History of opera

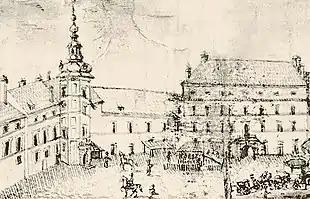
Building of the opera house of Ladislaus IV (right) in the Royal Castle, Warsaw

Throughout the seventeenth century opera spread throughout Europe, generally under Italian influence. In Germany -then divided into numerous states of varying political configuration-, the pioneer was Heinrich Schütz, who in 1627 adapted Rinuccini's "Dafne", with a clear Monteverdian influence. In 1644, Sigmund Theophil Staden composed "Seelewig", the first opera in German. In 1678 the Oper am Gänsemarkt in Hamburg opened, becoming the leading operatic city in the Germanic area. In Munich, the elector Ferdinand Maria of Bavaria sponsored opera, to which Johann Caspar Kerll and Agostino Steffani devoted themselves. The latter inaugurated the Schlossopernhaus in Hannover in 1689 with "Enrico Leone".